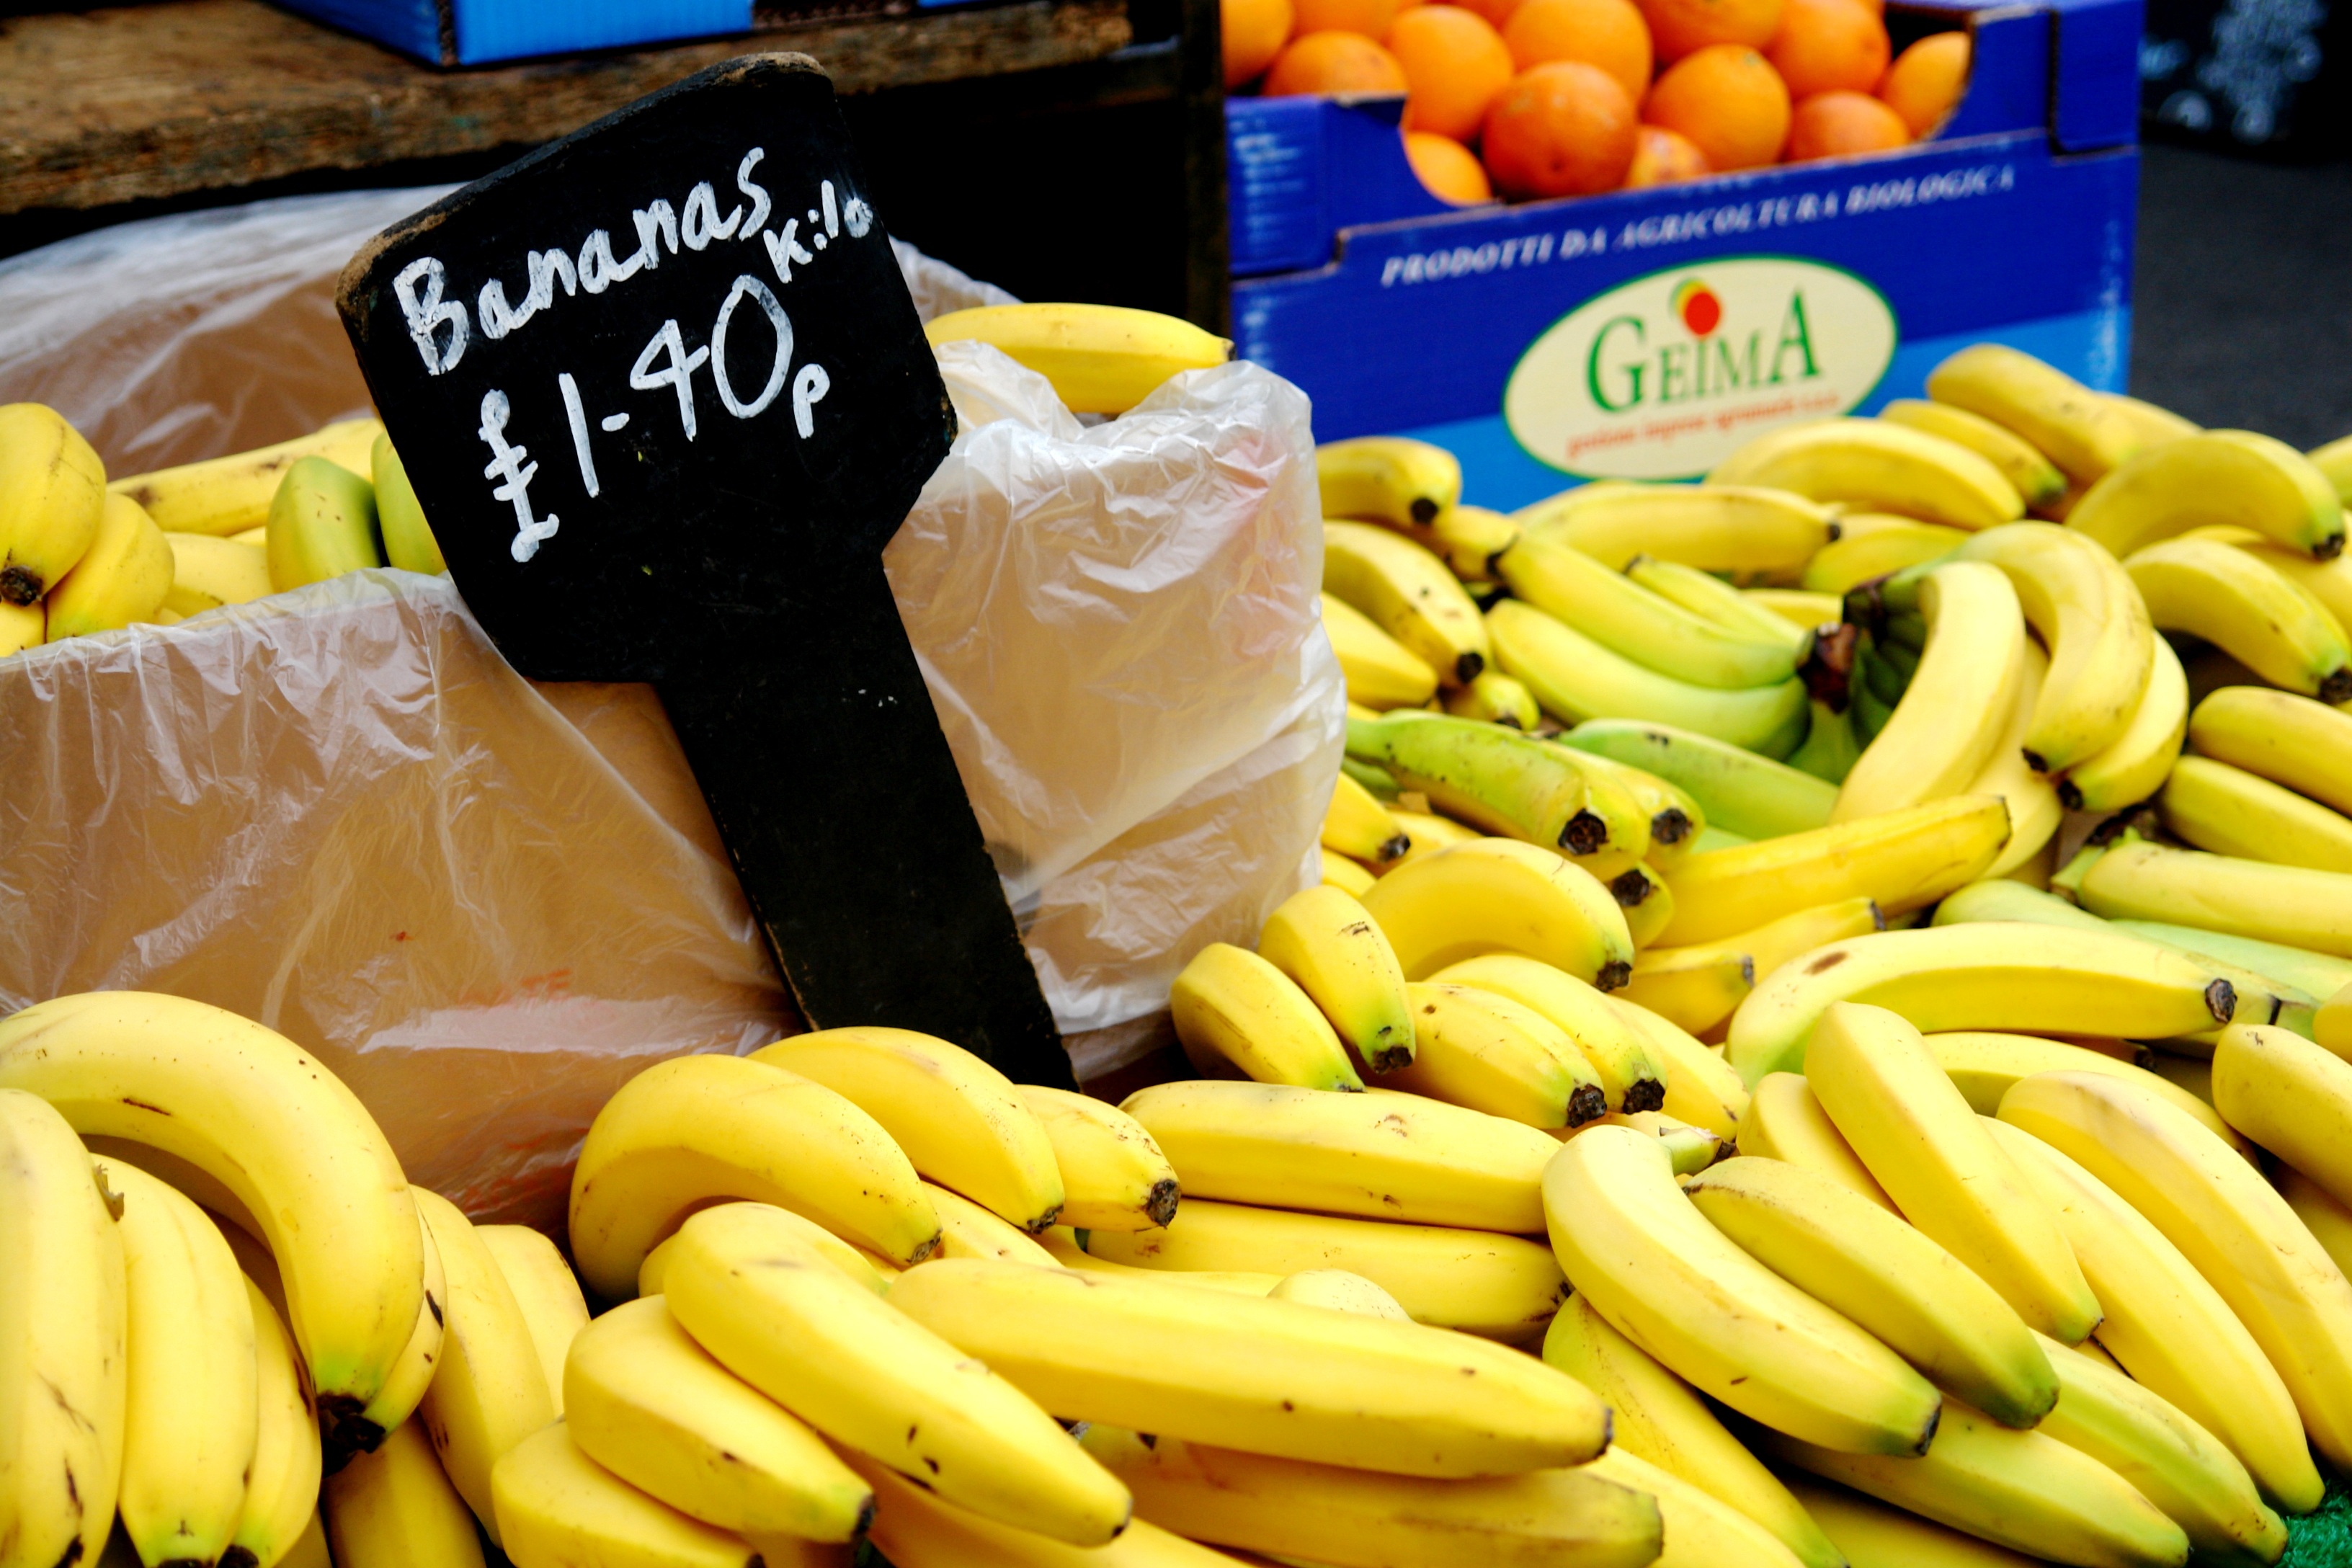
plant, fruit, meal, food, produce, market, yellow, banana, cuisine, bananas, flowering plant, land plant, banana family